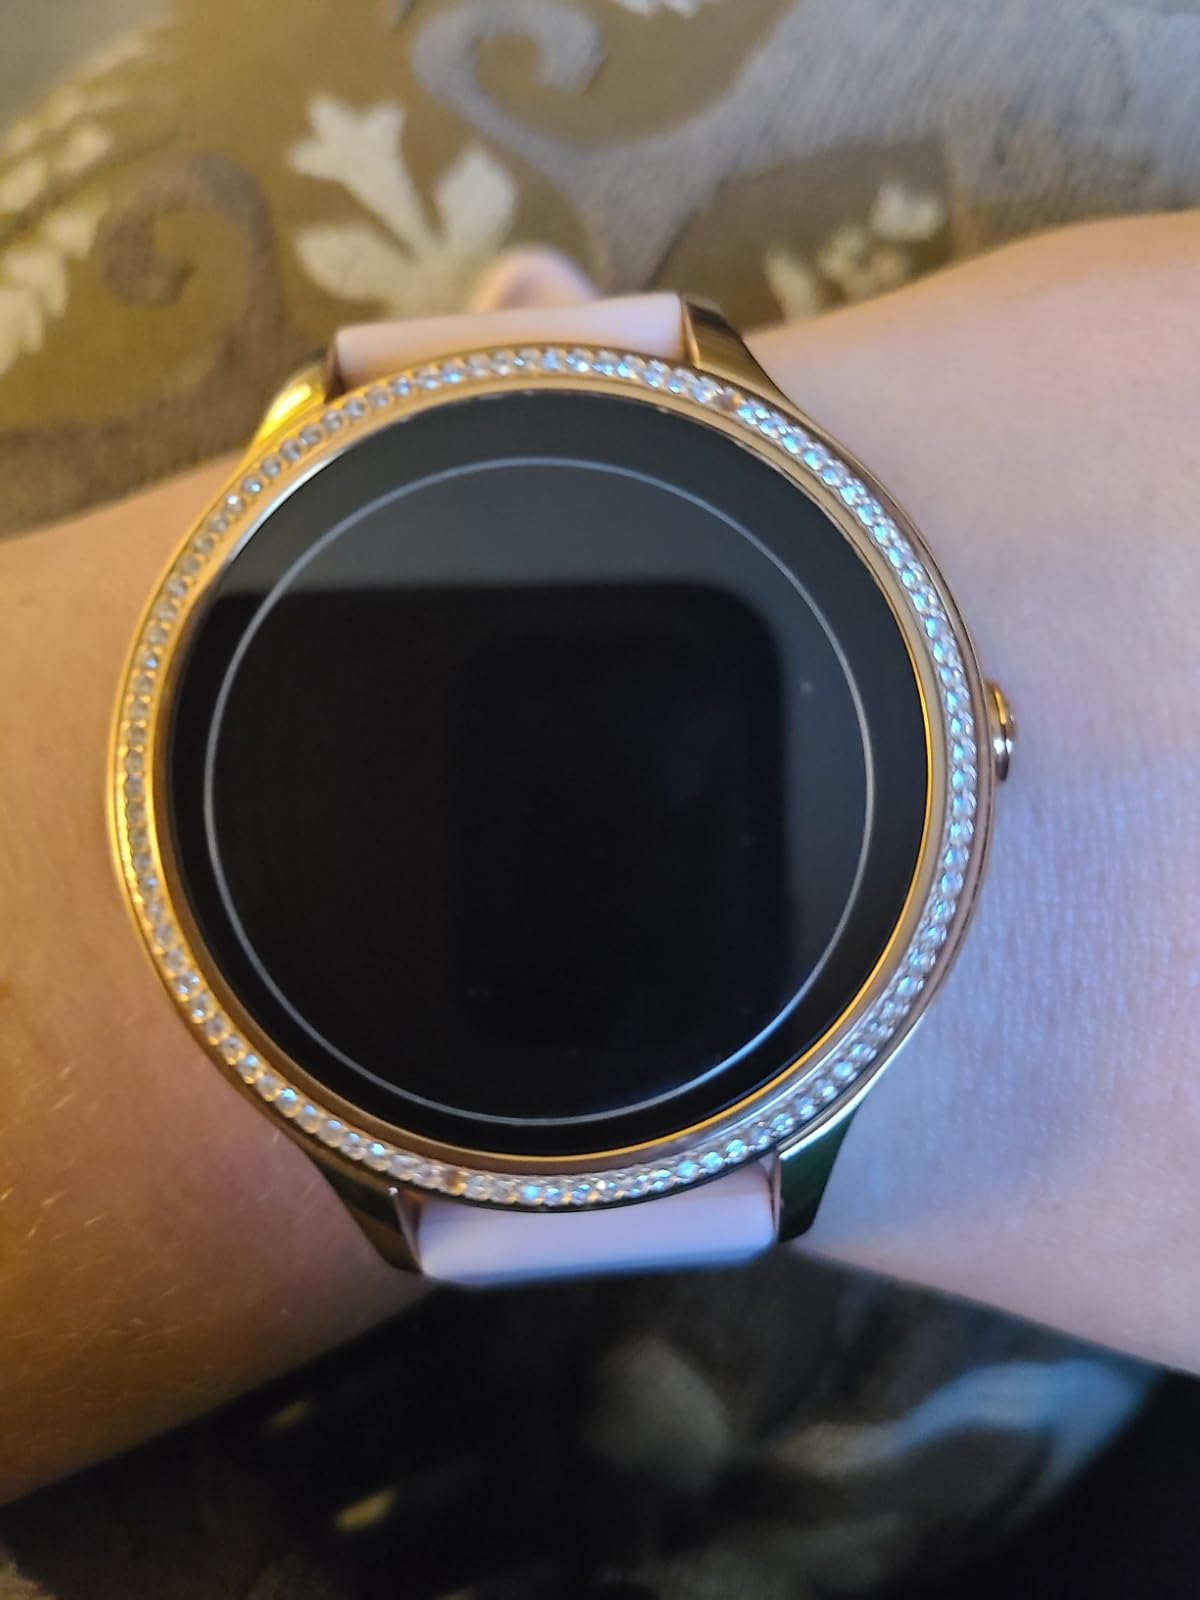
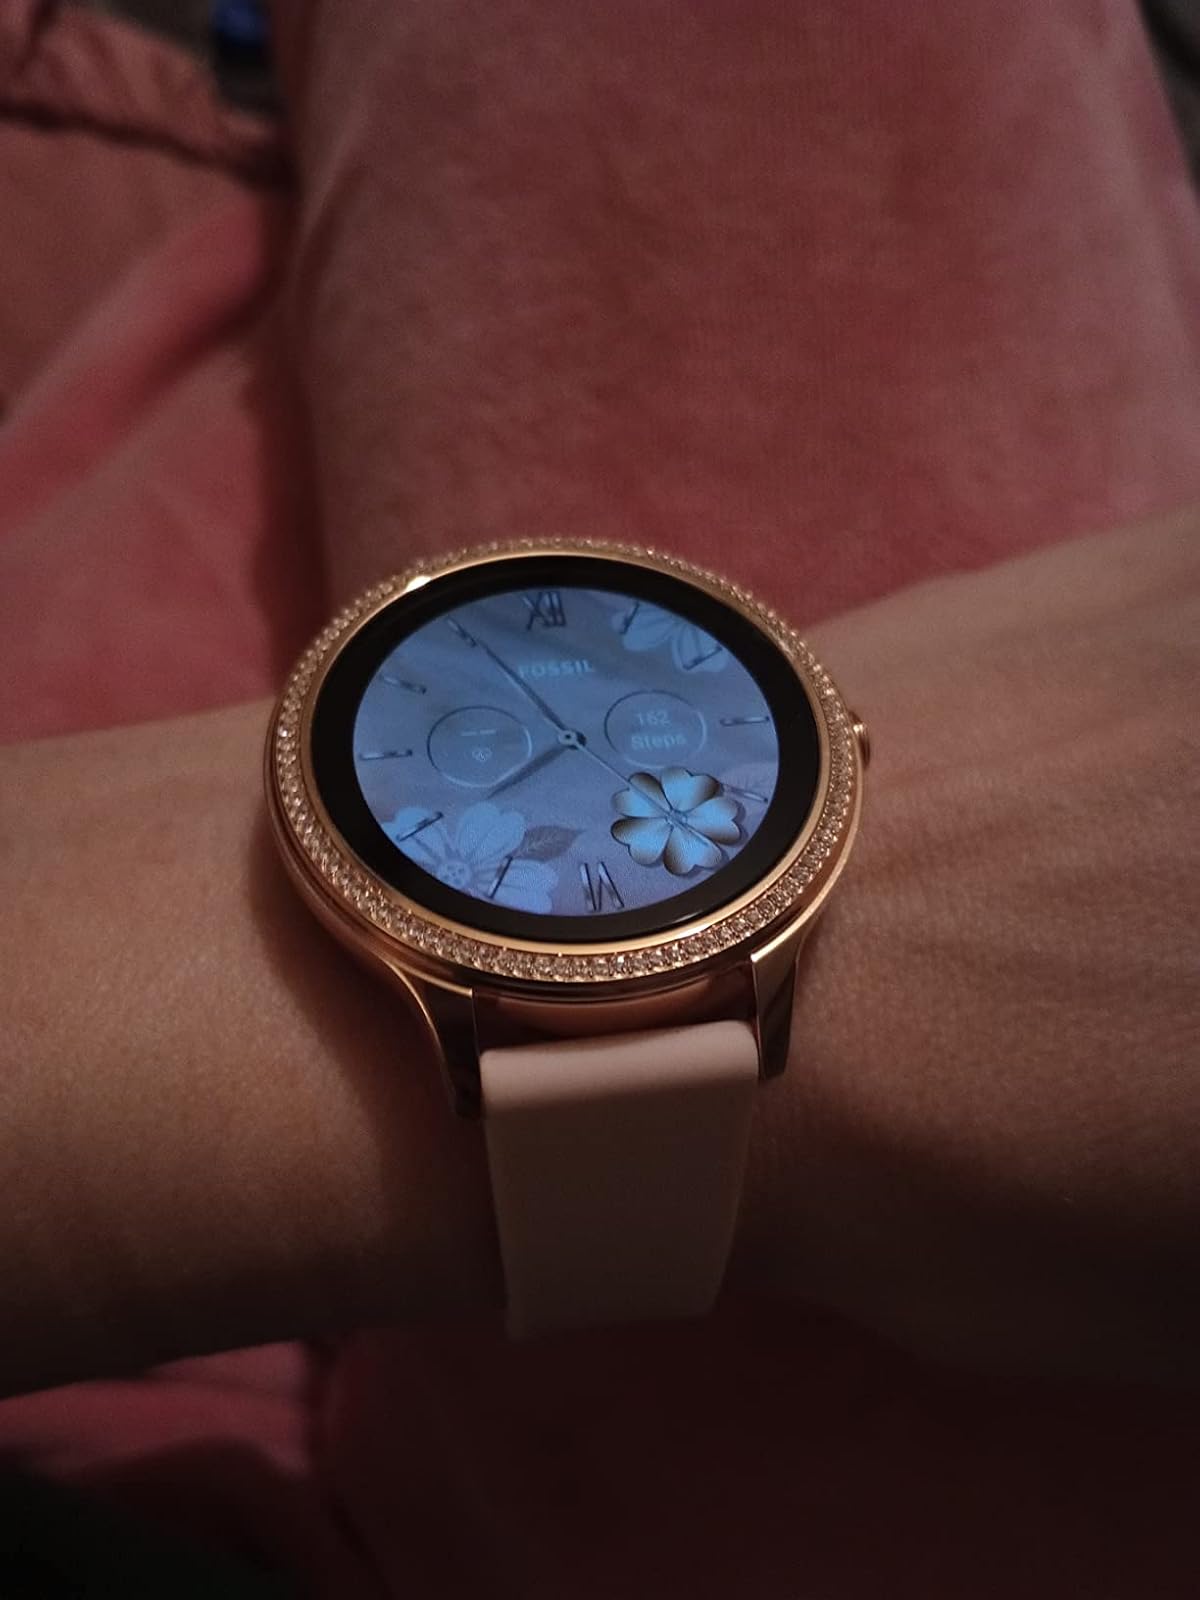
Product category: smartwatch
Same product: yes